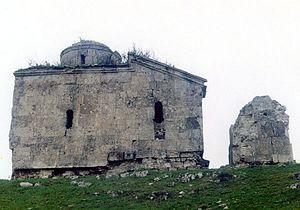
Qazax est l'une des 78 subdivisions de l'Azerbaïdjan. Sa capitale est Qazax. Cette subdivision comprend trois exclaves azerbaïdjanaises en Arménie, Ashagi Askipara, Yukhari Askipara et Barkhudarli.